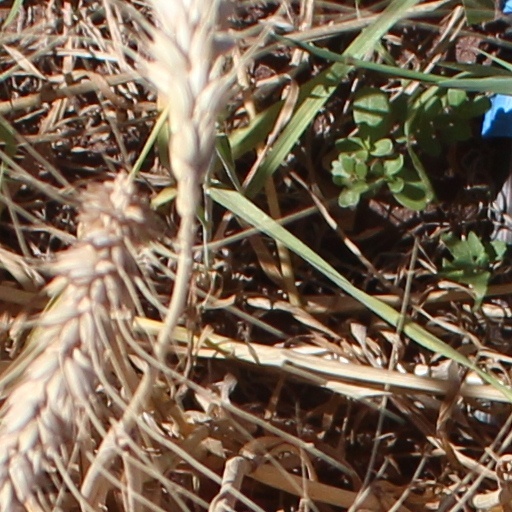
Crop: wheat